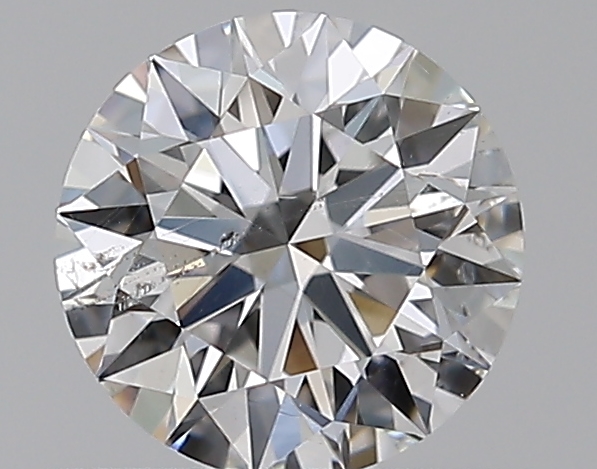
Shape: round
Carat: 0.53
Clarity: SI1
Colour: F
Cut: EX
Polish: EX
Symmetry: EX
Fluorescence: N
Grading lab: GIA
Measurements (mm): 5.15 x 5.18 x 3.2